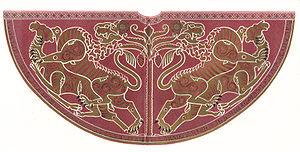
La culture de la Sicile normande, parfois appelée « culture arabo-normande » ou, de façon plus inclusive, de « culture normanno-arabo-byzantine », de « culture normanno-sicilienne », désigne la culture qui s'est développée en Sicile sous la domination normande au Moyen Âge. Elle est marquée par l’interaction des cultures normande, arabe et byzantine après la conquête, par les Normands, de la Sicile et de l'Ifriqiya à partir de 1061 jusqu’aux environs de 1250. Cette période a entraîné de nombreux échanges dans le domaine culturel, fondés sur la tolérance montrée par les Normands envers la population hellénophone byzantine et les musulmans. La Sicile normande, de par sa position géographique, son histoire, et la politique de ses rois, a ainsi été de fait un lieu où les cultures latino-chrétienne, normande, gréco-byzantine et arabo-islamique ont été en contact.